Bald arch

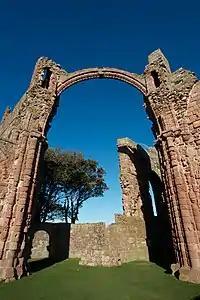
A very exposed arch at Lindisfarne Priory on Holy Island, Northumberland.

The weather plays an important role in destroying stone structures. Daily or annual freeze/thaw cycles cause water trapped in cracks to expand, breaking up the stones or causing them to shift from their original setting. Frost heaving in the ground may move the structure, making it unstable. Precipitation can also be detrimental for certain materials. Limestone and cement are subject to weathering from rain. Natural rainwater has a pH of 5.6 due to carbon dioxide in the atmosphere. This is low enough to dissolve the calcium carbonate that constitutes limestone and cement. Air pollution can greatly enhance this effect by dropping the pH of the rainwater. In the eastern United States, the pH of rainwater can be as low as 2.0.